Wien Nordwestbahnhof

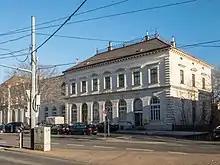
Last rest of the station, closed post office 1024

The now useless station concourse was used for exhibitions, political and sporting events. Even indoor skiing could be done on a snow-covered sloping plain. After the opening of the "snow palace" on 26 November 1927, the Social Democratic mayor of Vienna, Karl Seitz, was attacked by a pistol, which he and his companions survived unharmed. The hall was also used as a storage hall for unused locomotives.